Old Braeswood, Houston

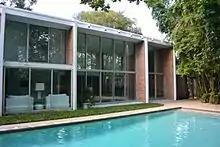
At 2307 Blue Bonnet Blvd., this 1955 house was designed by Howard Barnstone and Preston M. Bolton in a style inspired by Mies van der Rohe.

Old Braeswood property owners are members of the Old Braeswood Property Owners Association (OBPOA), also known as Old Braeswood Civic Club, which meets twice annually to exchange information and elect officers to the OBPOA Board. The Board and its committees enforce deed restrictions, maintain the parks, coordinate with Trees for Houston for the planting of trees, produce a directory of residents, produce a newsletter, contract for a private security patrol, welcome new residents, encourage historic preservation, raise funds for neighborhood projects and sponsor social events including family-oriented parties in the neighborhood park and open to the public.